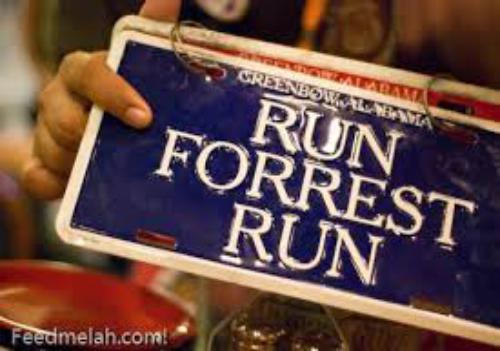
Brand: Bubba Gump Shrimp Company
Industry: Food